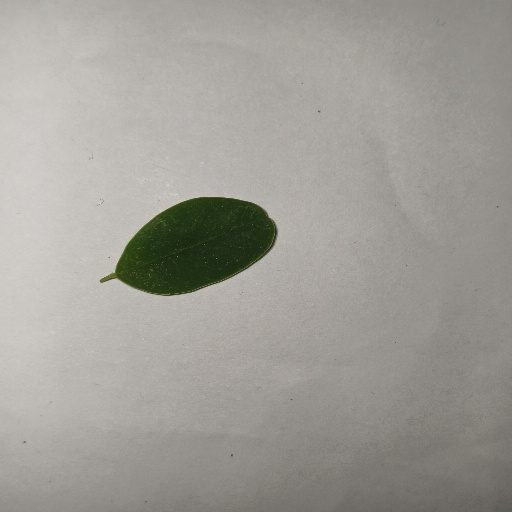
Species: Sojina
Leaf condition: Healthy Leaf